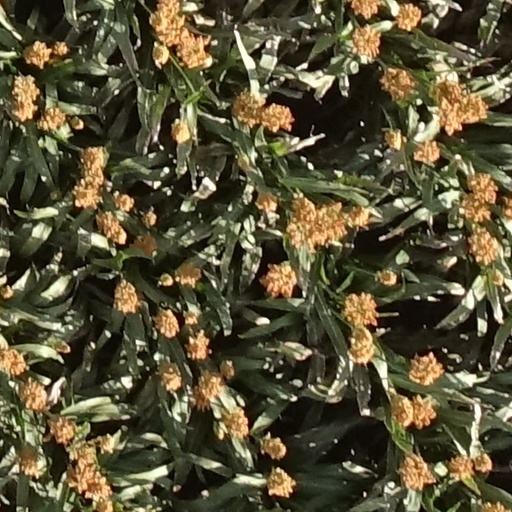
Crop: sorghum